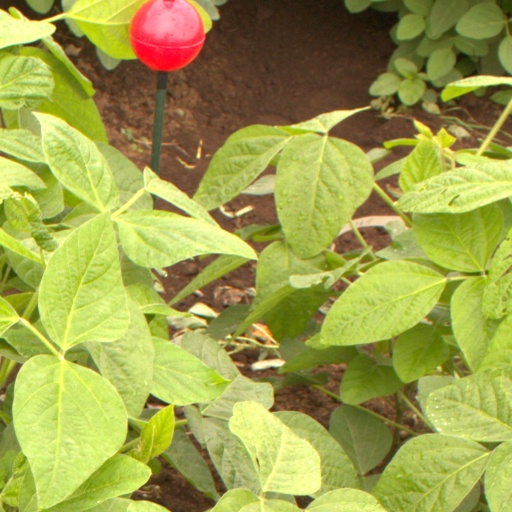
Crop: soybean